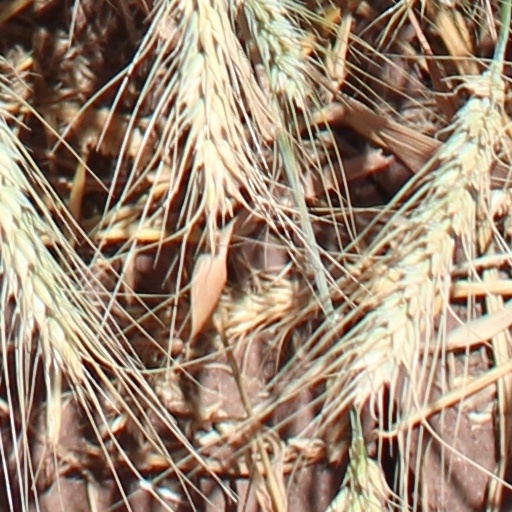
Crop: wheat